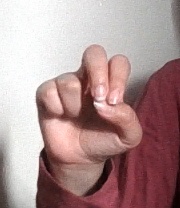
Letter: gaaf